Jan Oblak

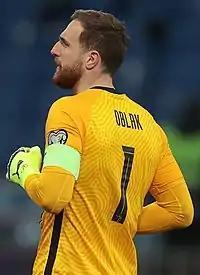
Oblak captaining Slovenia in 2021

Oblak was first called by the Slovenia under-21 team in August 2009, replacing the injured Jan Koprivec. He made his debut against France on 9 September of that year, in the 2011 UEFA European Under-21 Championship qualifiers.